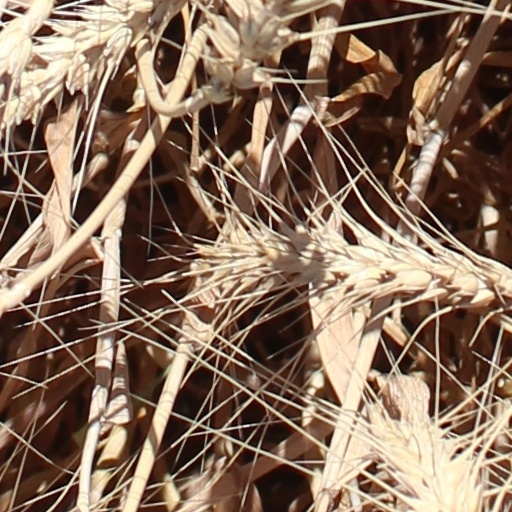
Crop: wheat